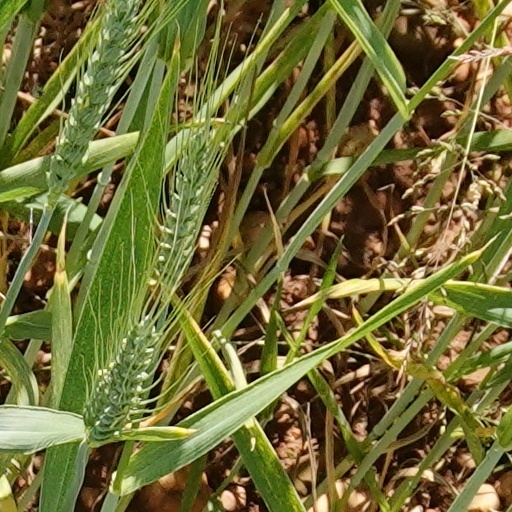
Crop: wheat